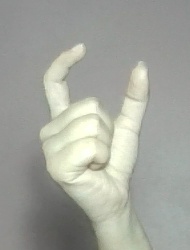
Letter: nun